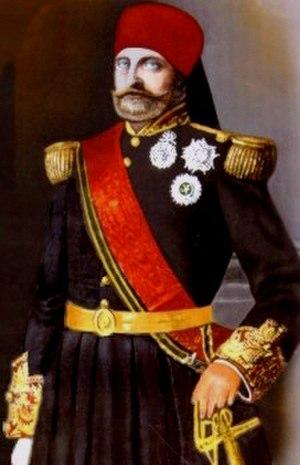
Muhammad Bey Tableau illustrant Mohammed Bey décoré du Nichan Iftikhar et du Nichan ad-Dam Huile sur toile, 223 x 143 cm Tunis, palais présidentiel de Carthage
L'histoire des Juifs en Tunisie s'étend sur près de deux mille ans. Attestée au IIᵉ siècle mais sans doute plus ancienne, la communauté juive en Tunisie croît à la suite de vagues d'immigration successives et d'un prosélytisme important créant des communautés de Berbères juifs. Toutefois, son développement est freiné par des mesures anti-juives à partir de l'édit de Milan et à l'époque de l'exarchat de Carthage.
Le Pacte fondamental de 1857 ou Pacte de confiance, envisagé dès 1856, est une déclaration des droits des sujets du bey de Tunis et de tous les habitants vivant dans le beylicat de Tunis promulguée par Mohammed Bey le 10 septembre 1857.
Cet article dresse la liste des chefs du gouvernement tunisien.
Les Husseinites sont une dynastie tunisienne qui est la dernière à régner sur son pays avant l'instauration du régime républicain.
Mohammed Bey ou M'hamed Bey, né le 18 septembre 1811 au Bardo et décédé le 22 septembre 1859 à La Marsa, est bey de Tunis de la dynastie des Husseinites de 1855 à sa mort.